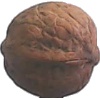
Label: Walnut 1